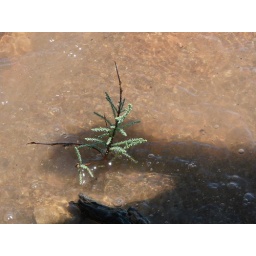
tree growing in water